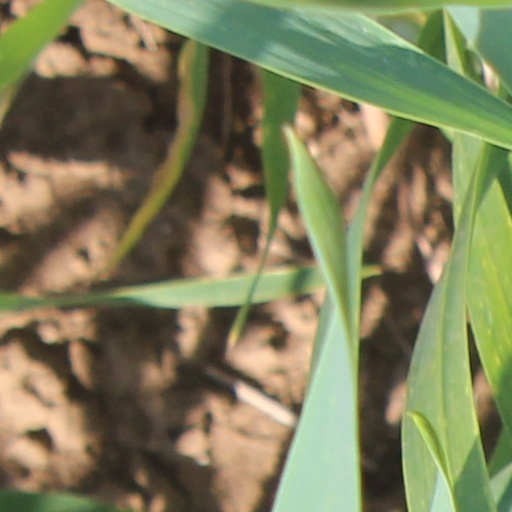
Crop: wheat